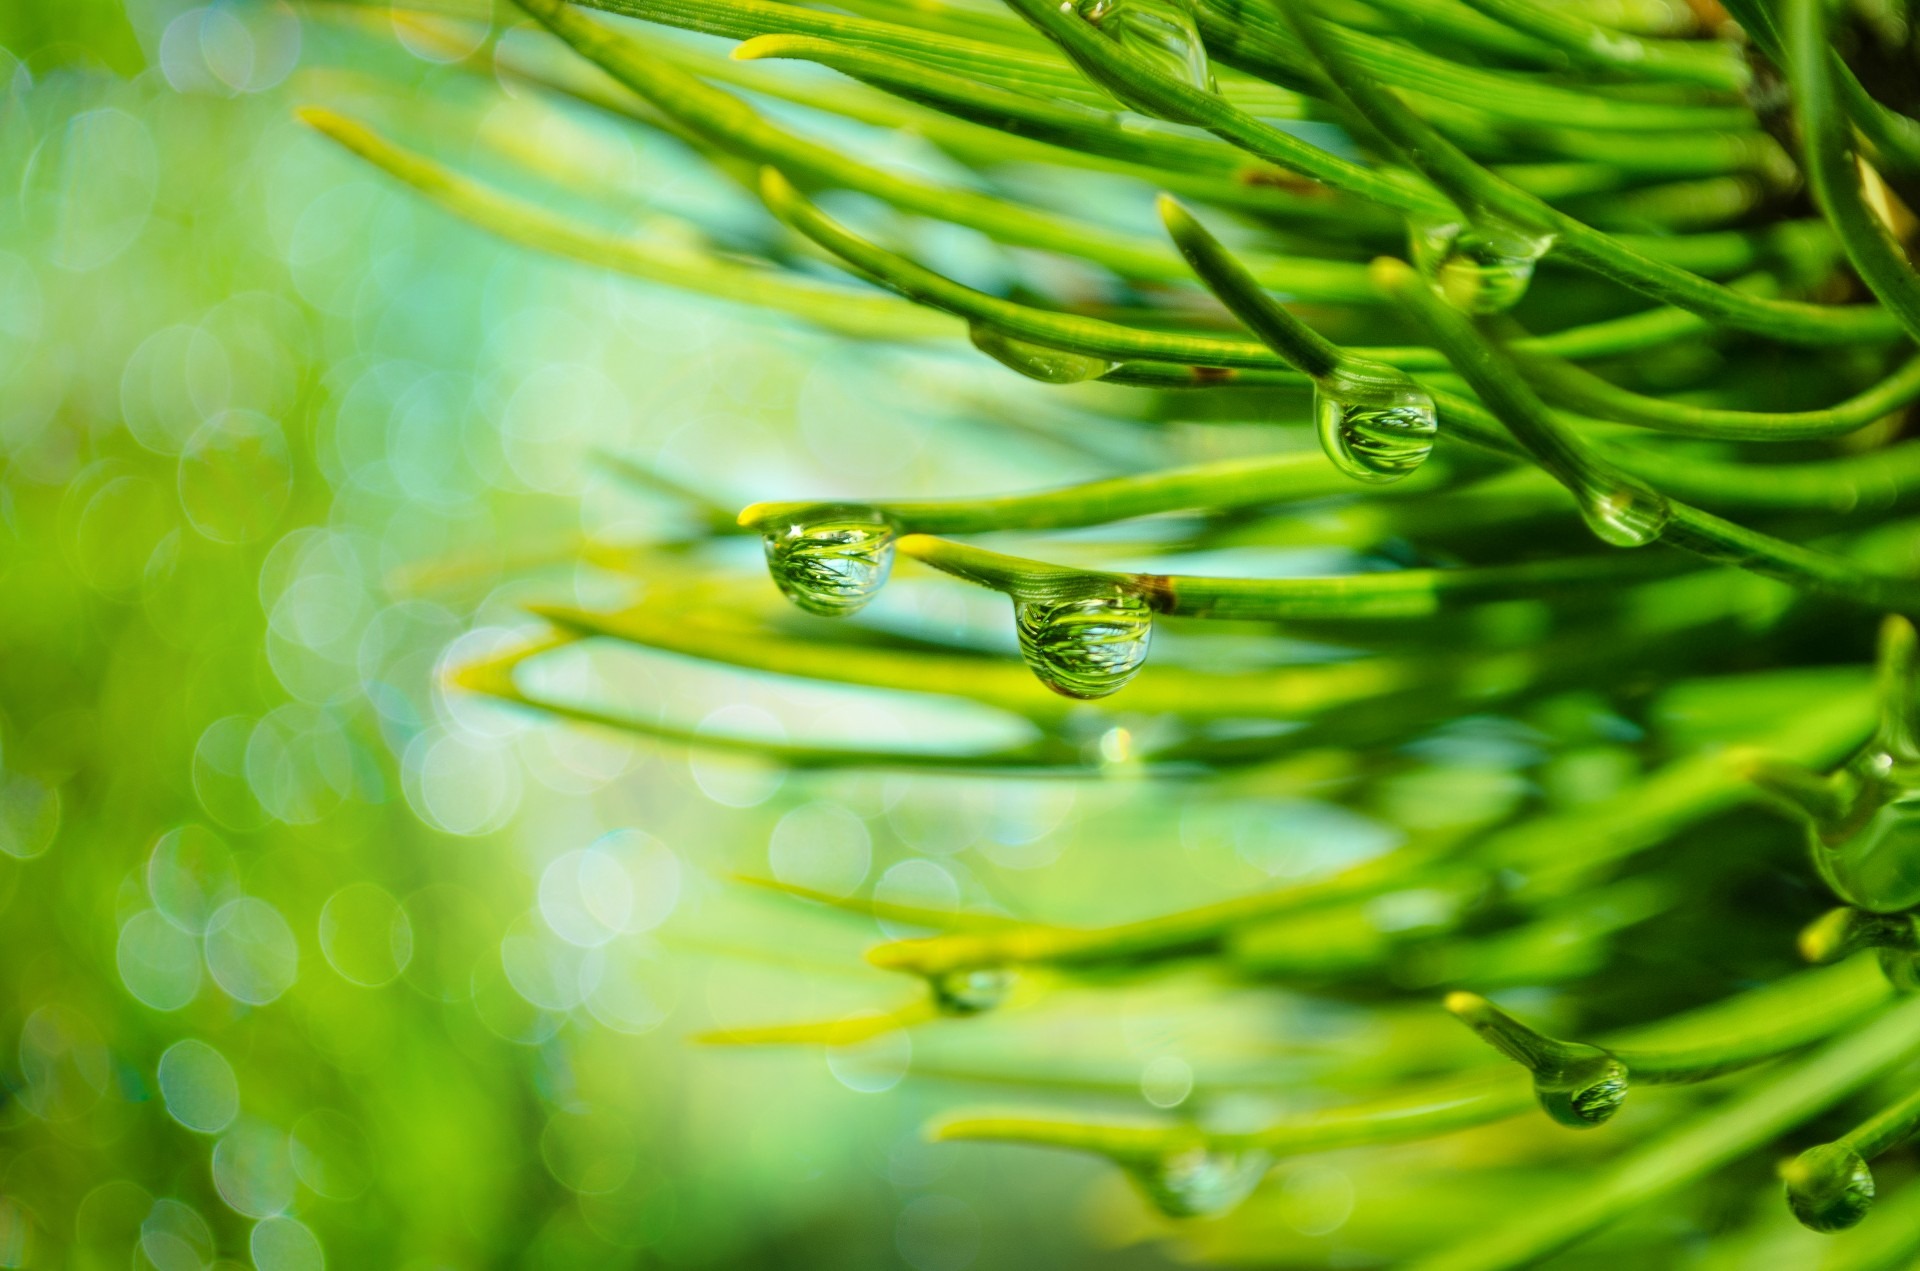
tree, nature, forest, grass, branch, cold, drop, dew, plant, leaf, flower, celebration, clear, decoration, green, evergreen, autumn, holiday, cone, botany, garden, christmas, fir, flora, ecology, card, conifer, close up, coniferous, decorative, bright, concept, beautiful, day, december, greeting, backgrounds, macro photography, plant stem, woody plant, land plant